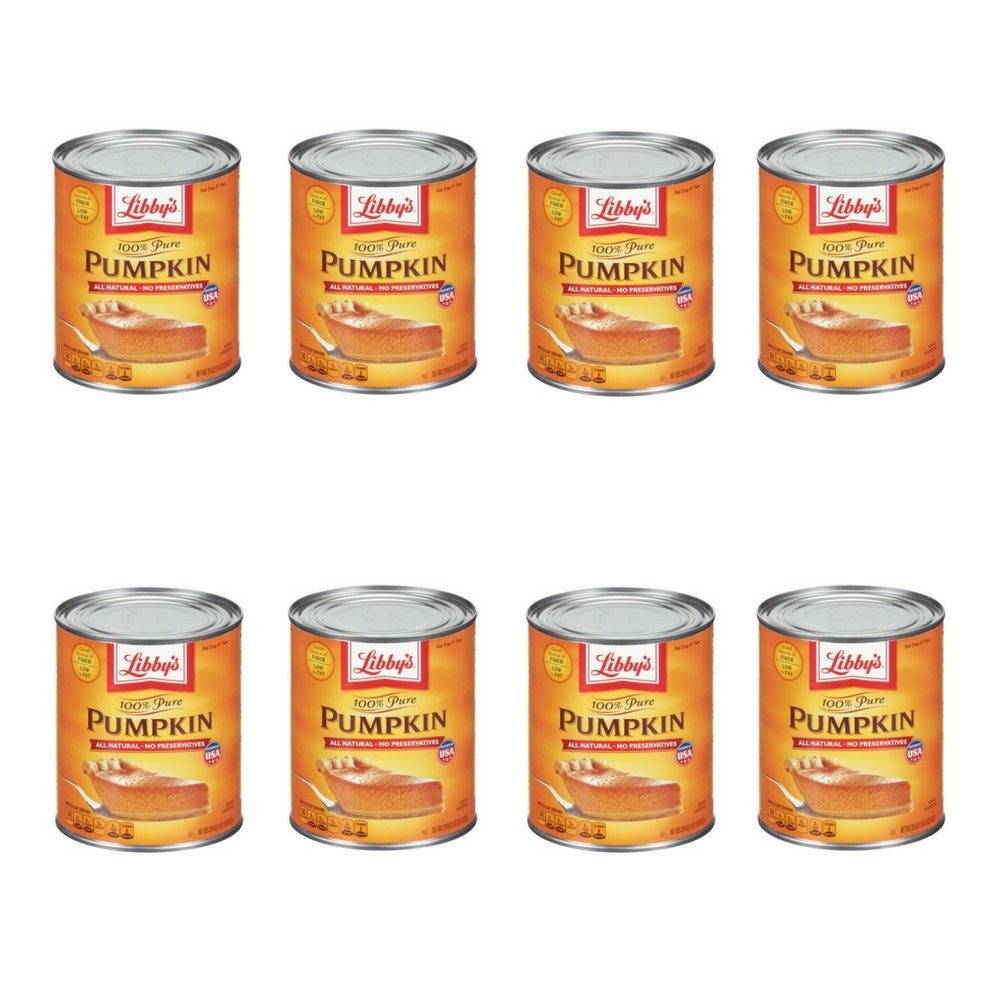
Item Name: Libbys 100% Pure Pumpkin - 29 Oz (8 - Pack)
Value: 232.0
Unit: Ounce

Price: 4.91